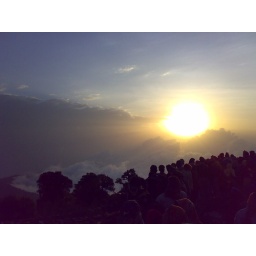
the golden ball of fire emerging from the laps of the snowy mountains..a sight to behold..in the tiger hill in darjeeling